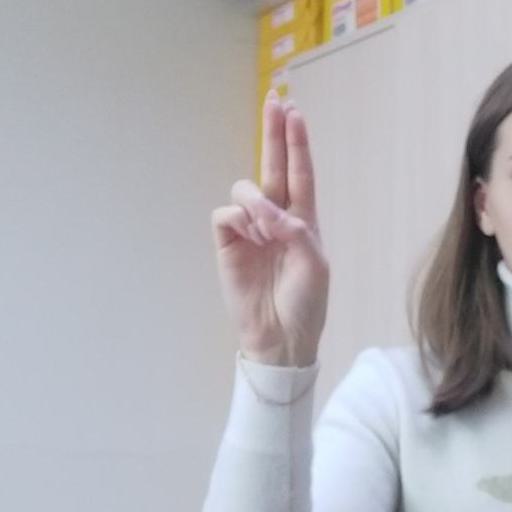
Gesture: two_up